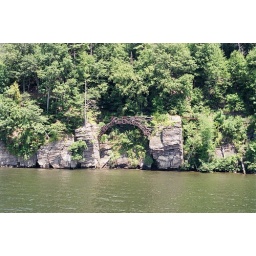
Remains of a narrow gauge railroad bridge built by William Gillette. Picture taken from the Connecticut River.